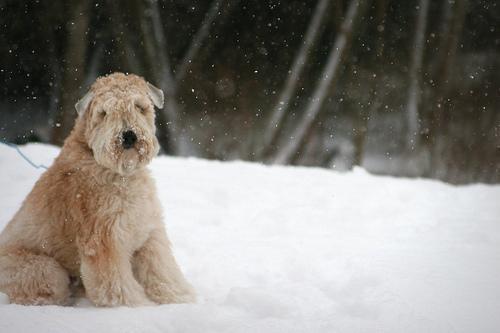
wheaten terrier